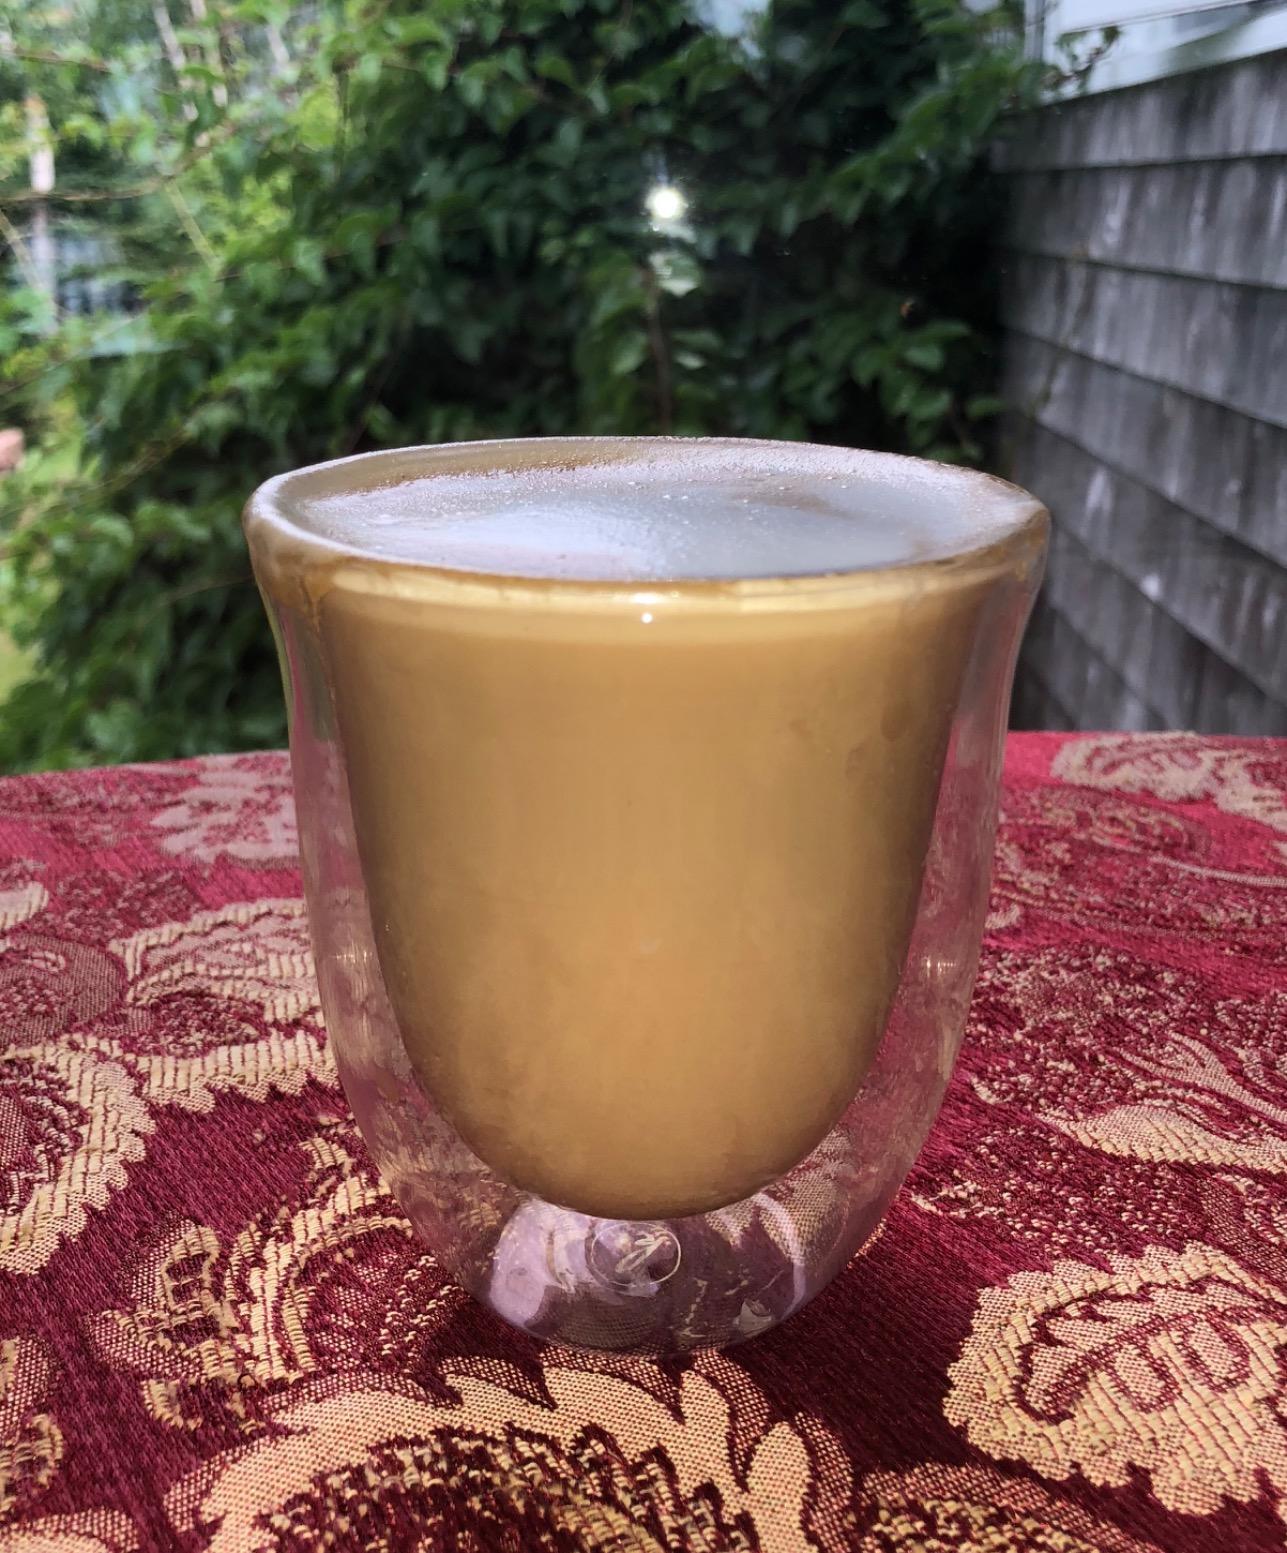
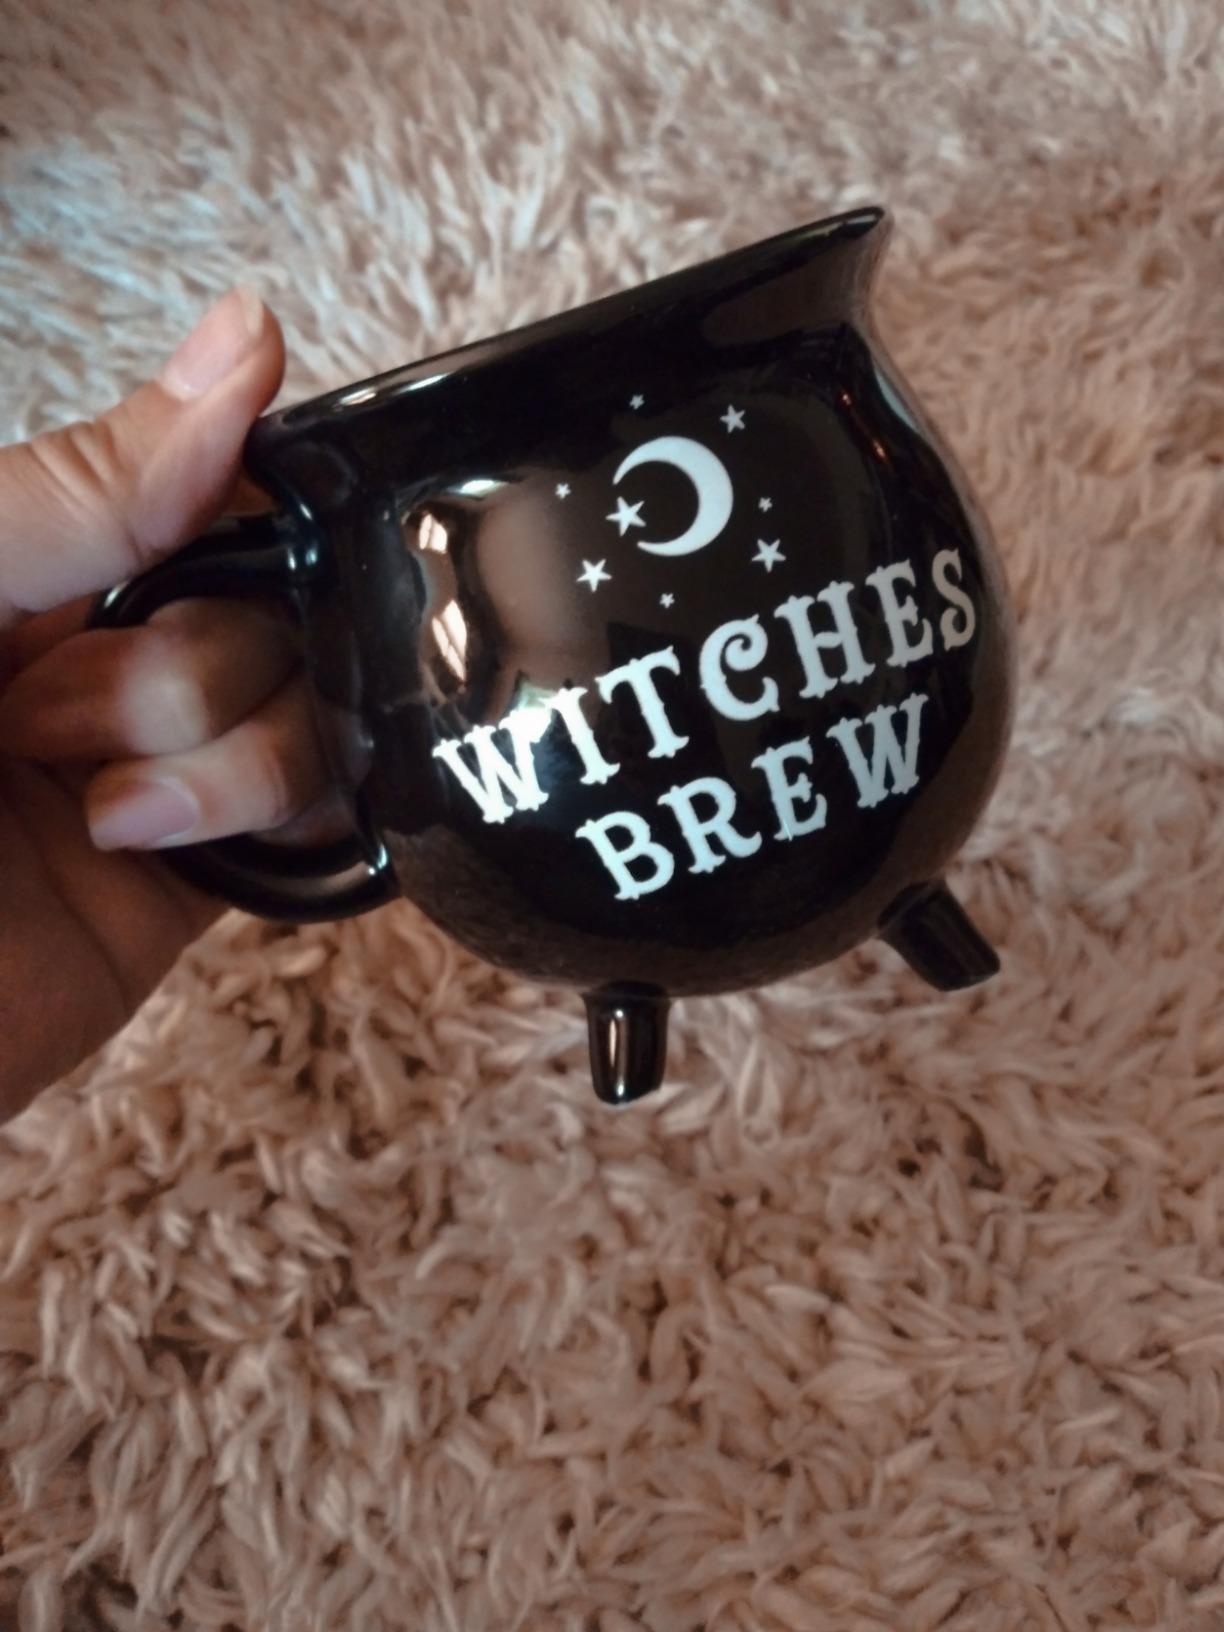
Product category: items_mug
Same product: no